Dunfermline Guildhall

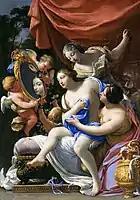
"The Toilet of Venus" by Simon Vouet

The building was commissioned in July 1807 by the guilds of the local merchants who wanted Dunfermline to become the county town of Fife. The site they selected was on the south side of the High Street, close to the mercat cross. The new building was designed by Archibald Elliot in the neoclassical style, built in ashlar stone and was completed in 1811.